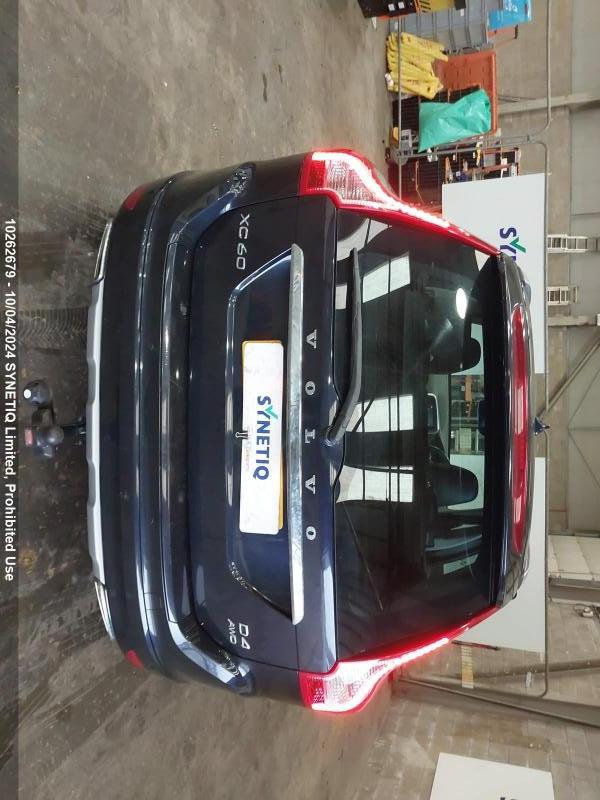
Aucun dommage détecté.
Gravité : aucun